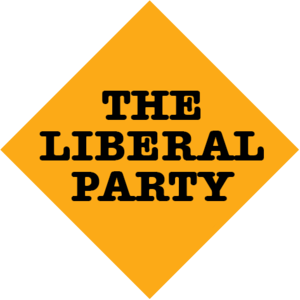
Le Parti libéral est un ancien parti politique britannique.